Artisphere

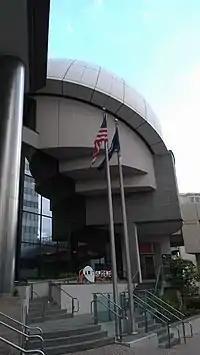
The Artisphere in Arlington County, Virginia

Artisphere was an arts center located in the Rosslyn section of Arlington County, Virginia. The center encompassed four performance venues, three visual art galleries, an artist in residence studio, a 4,000 square foot ballroom, studio space, social gathering spots, food service facilities, a bar and lounge area as well as outdoor terraces. Programming includes visual art, theatre, live music, film, new media, family programs, dance, conferences and private events.